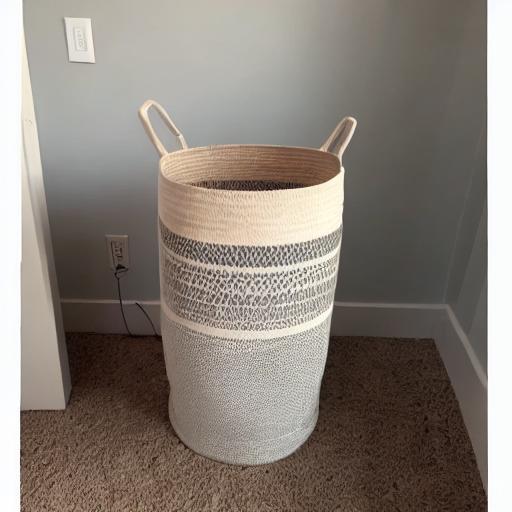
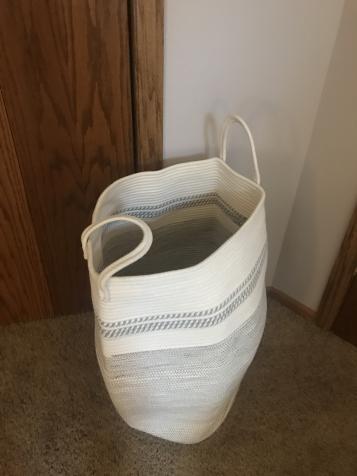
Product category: items_hamper
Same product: no